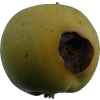
Label: Apple 13